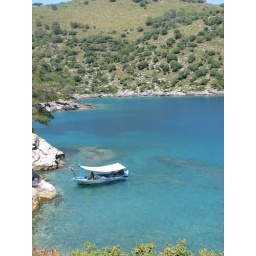
Our Hideaway cove - accessible by boat or a short hike down the mountain